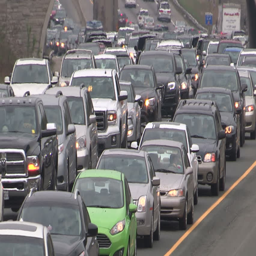
traffic jam and gridlock in the city